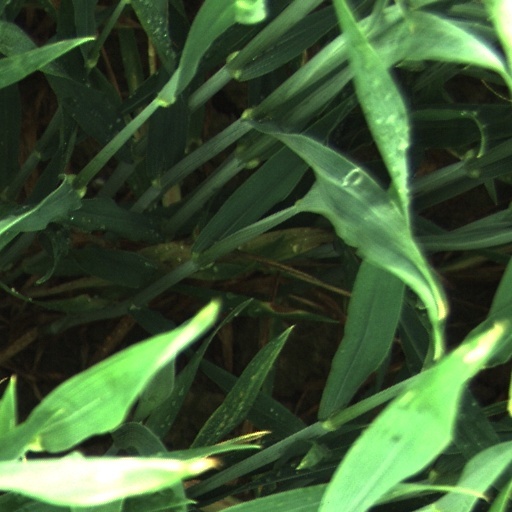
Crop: wheat